C. L. Blood

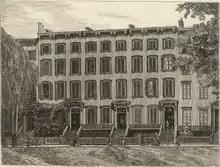
Office and residence of C. L. Blood at 27 Bond Street, New York City

Blood's business flourished, which enabled him to move into better quarters at 119 Harrison Avenue. He extensively advertised his ability to cure all diseases of the blood and lungs by means of his "air", which he administered at his practice. A page would answer the calls of visitors at his door and usher them into elegantly furnished reception areas to await the appearance of Blood from his consultation room. Blood employed numerous shills to maintain the appearance of doing an immense business, which artifice he used to lure investors. To these he offered contracts securing the exclusive right to resell his "air" in various states and territories.